Ferdinand Kurlbaum

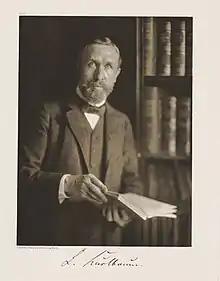
Ferdinand Kurbaum, 1907, photo by Rudolf Dührkoop

Ferdinand Kurlbaum (4 October 1857 in Burg bei Magdeburg – 29 July 1927 in Berlin) was a German physicist.